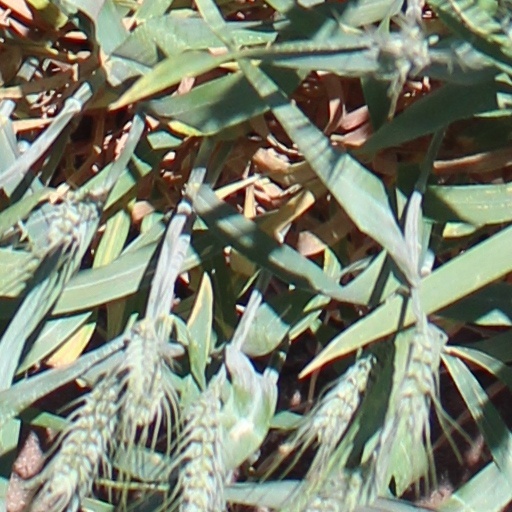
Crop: wheat